Brandsen rail disaster

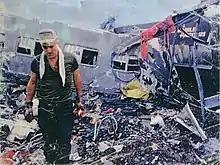
A member of the rescue team. Behind him, a shattered passenger coach

The accident occurred at 4:30 on March 8, 1981, when a passenger train named "La Luciérnaga" ("the firefly") operated by state-owned Ferrocarriles Argentinos that had departed from Mar del Plata Station on March 7 at 23:55, ran on General Roca Railway tracks to Constitución Station in Buenos Aires with 803 passengers on board. The train ran at a speed of 120 km/h. In the opposite direction, a freight train transporting oil was stopped on km. 69 after derailing on the opposite track. The derailing caused a tank railcar to stop on the track where the "Luciérnaga" ran.